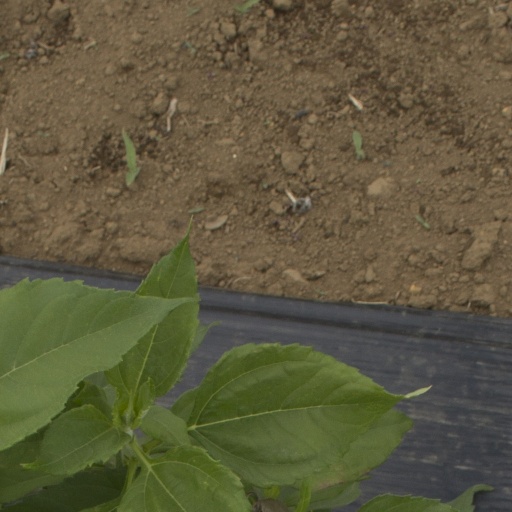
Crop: Jerusalem artichoke